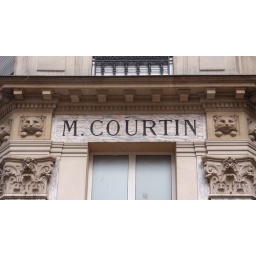
Cats in stone - building near the Centre Pompidou